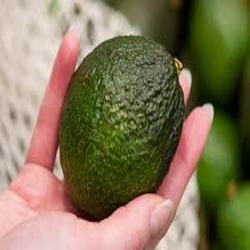
Label: Avocado